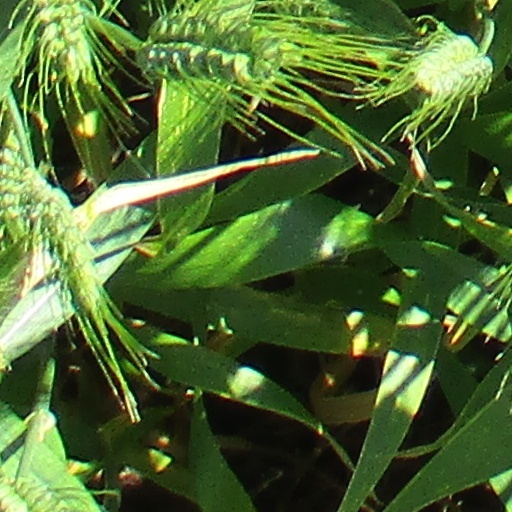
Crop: wheat